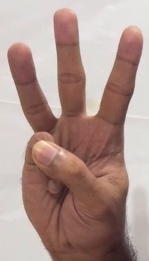
ASL sign: W